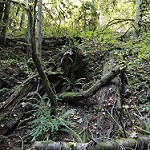
Label: forest